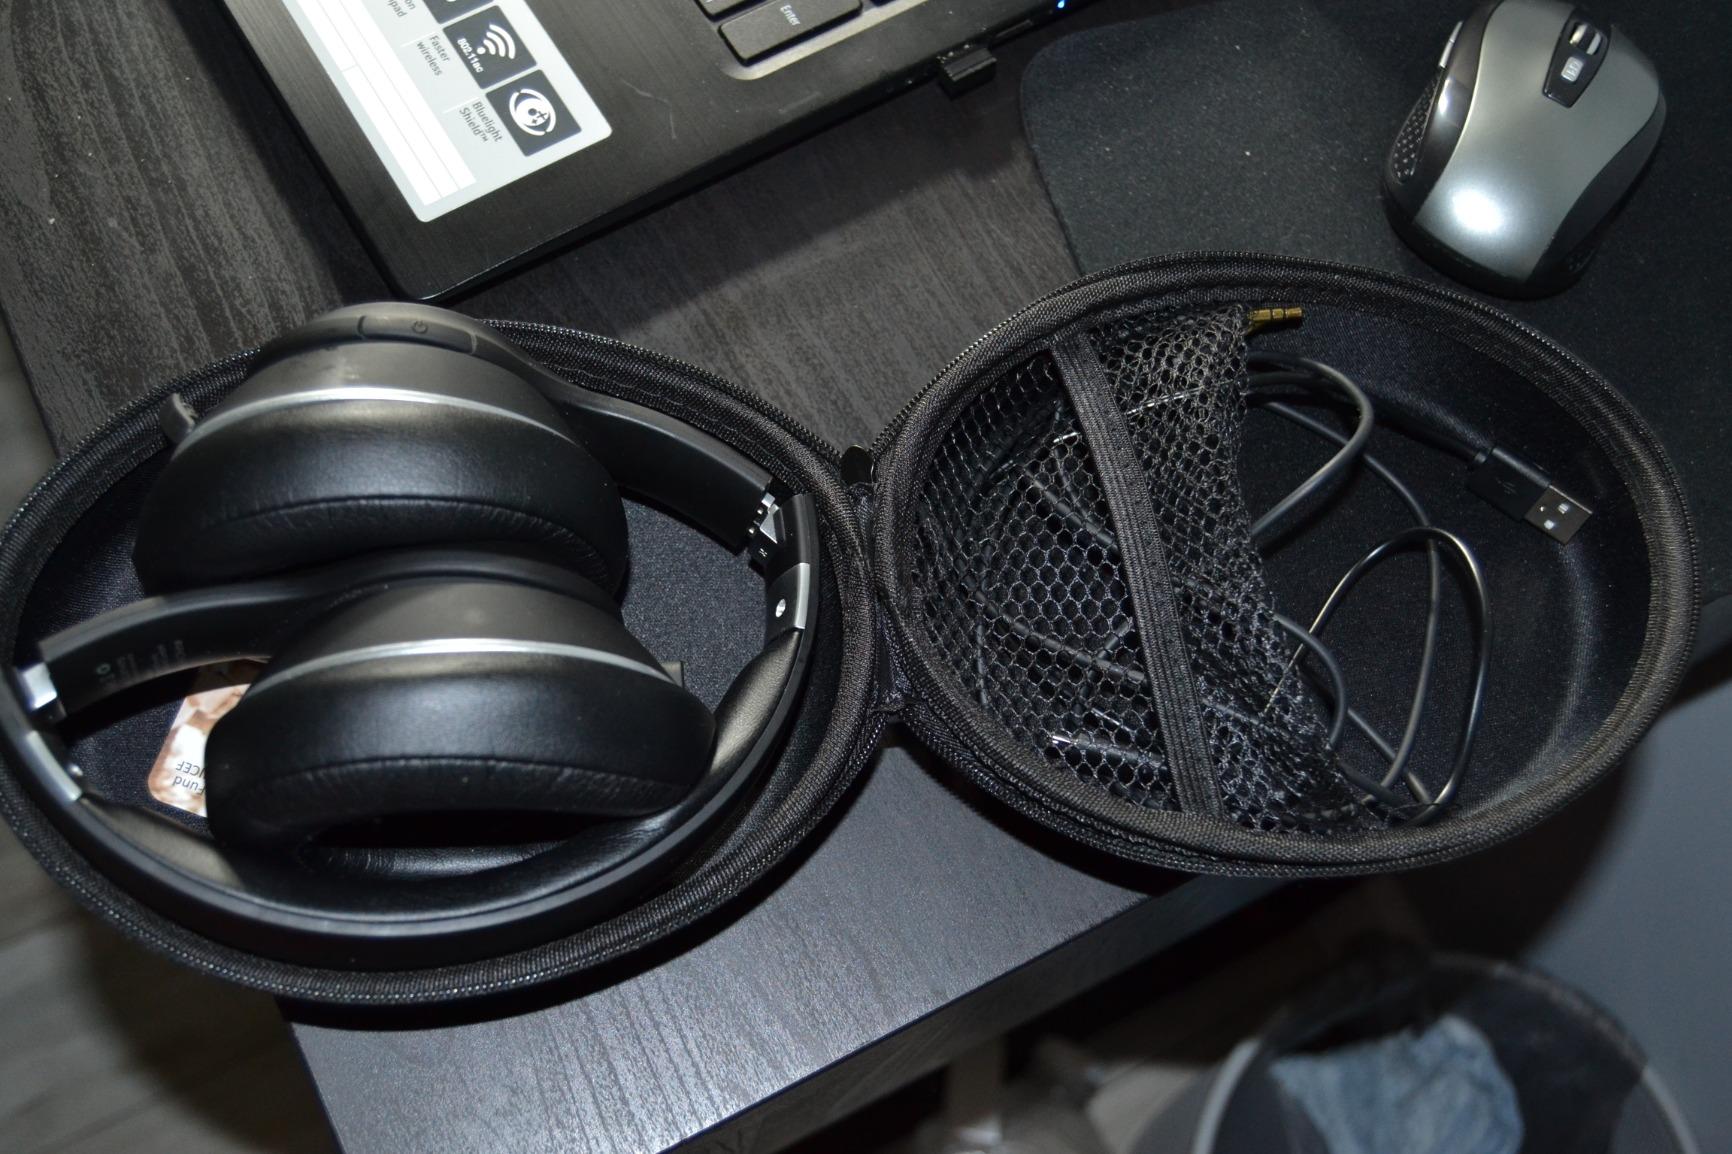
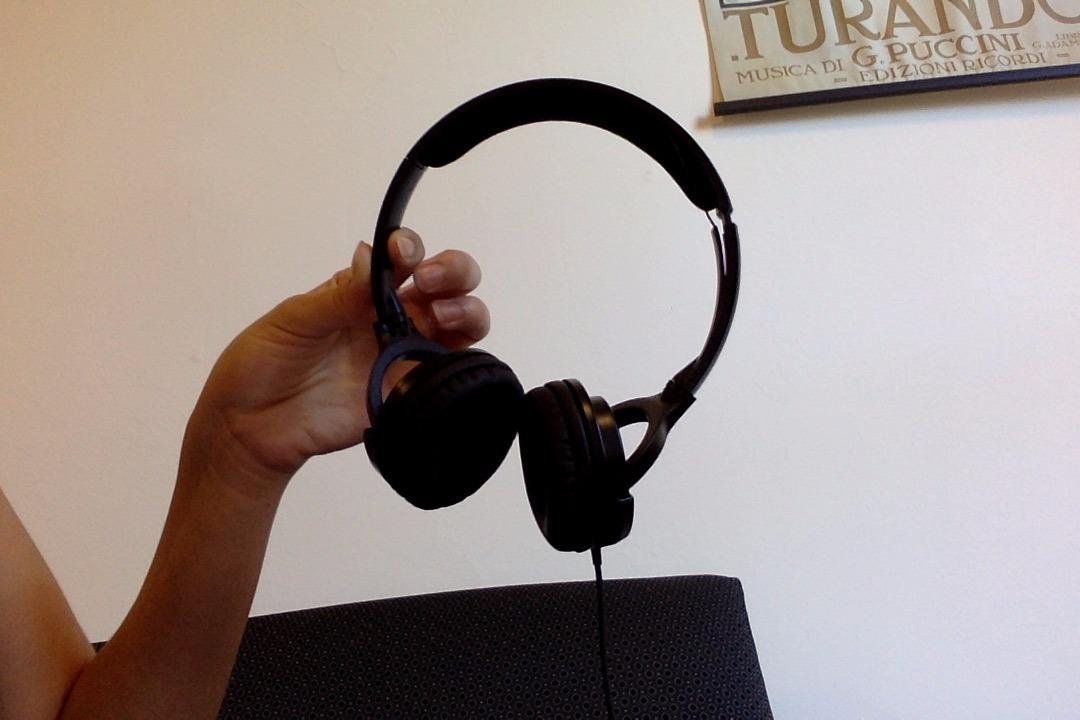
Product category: headphones
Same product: no